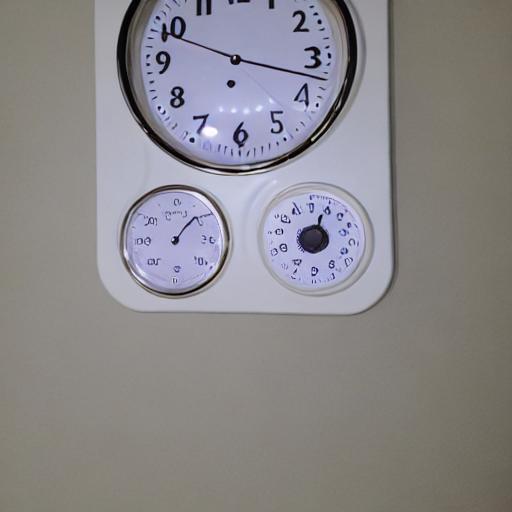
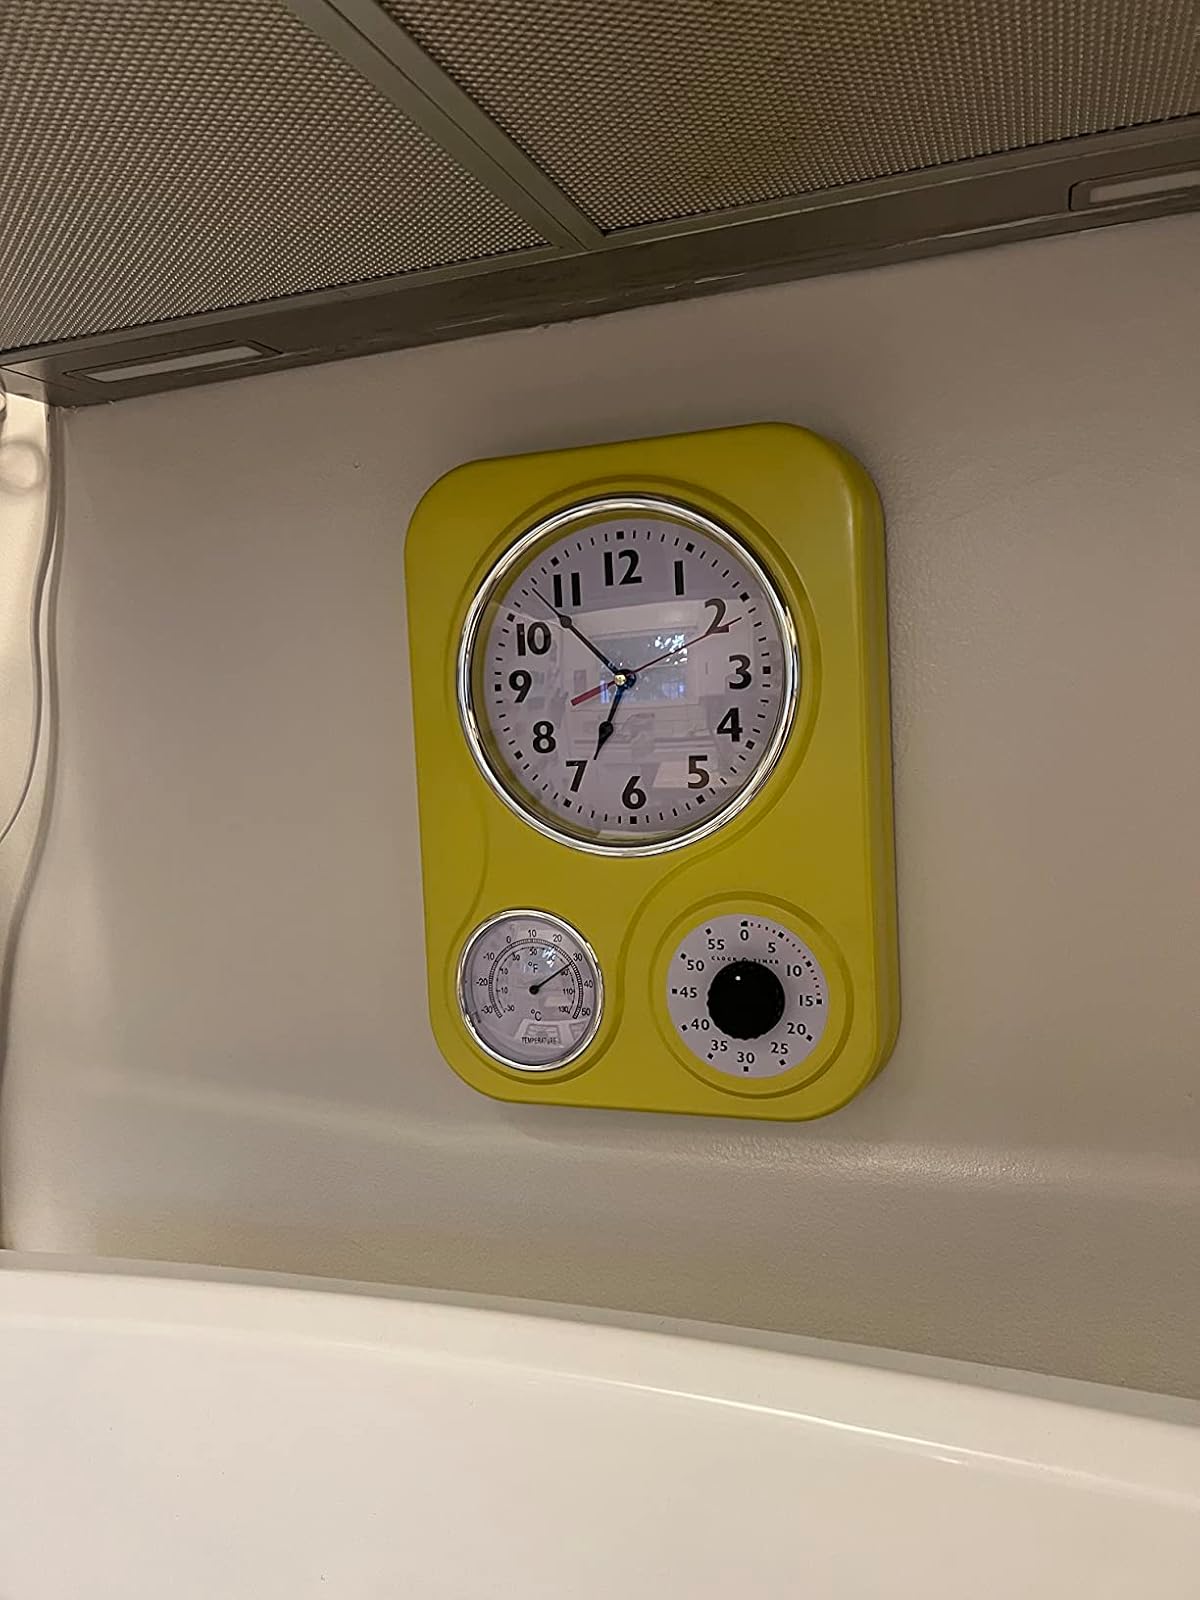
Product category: clock
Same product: no